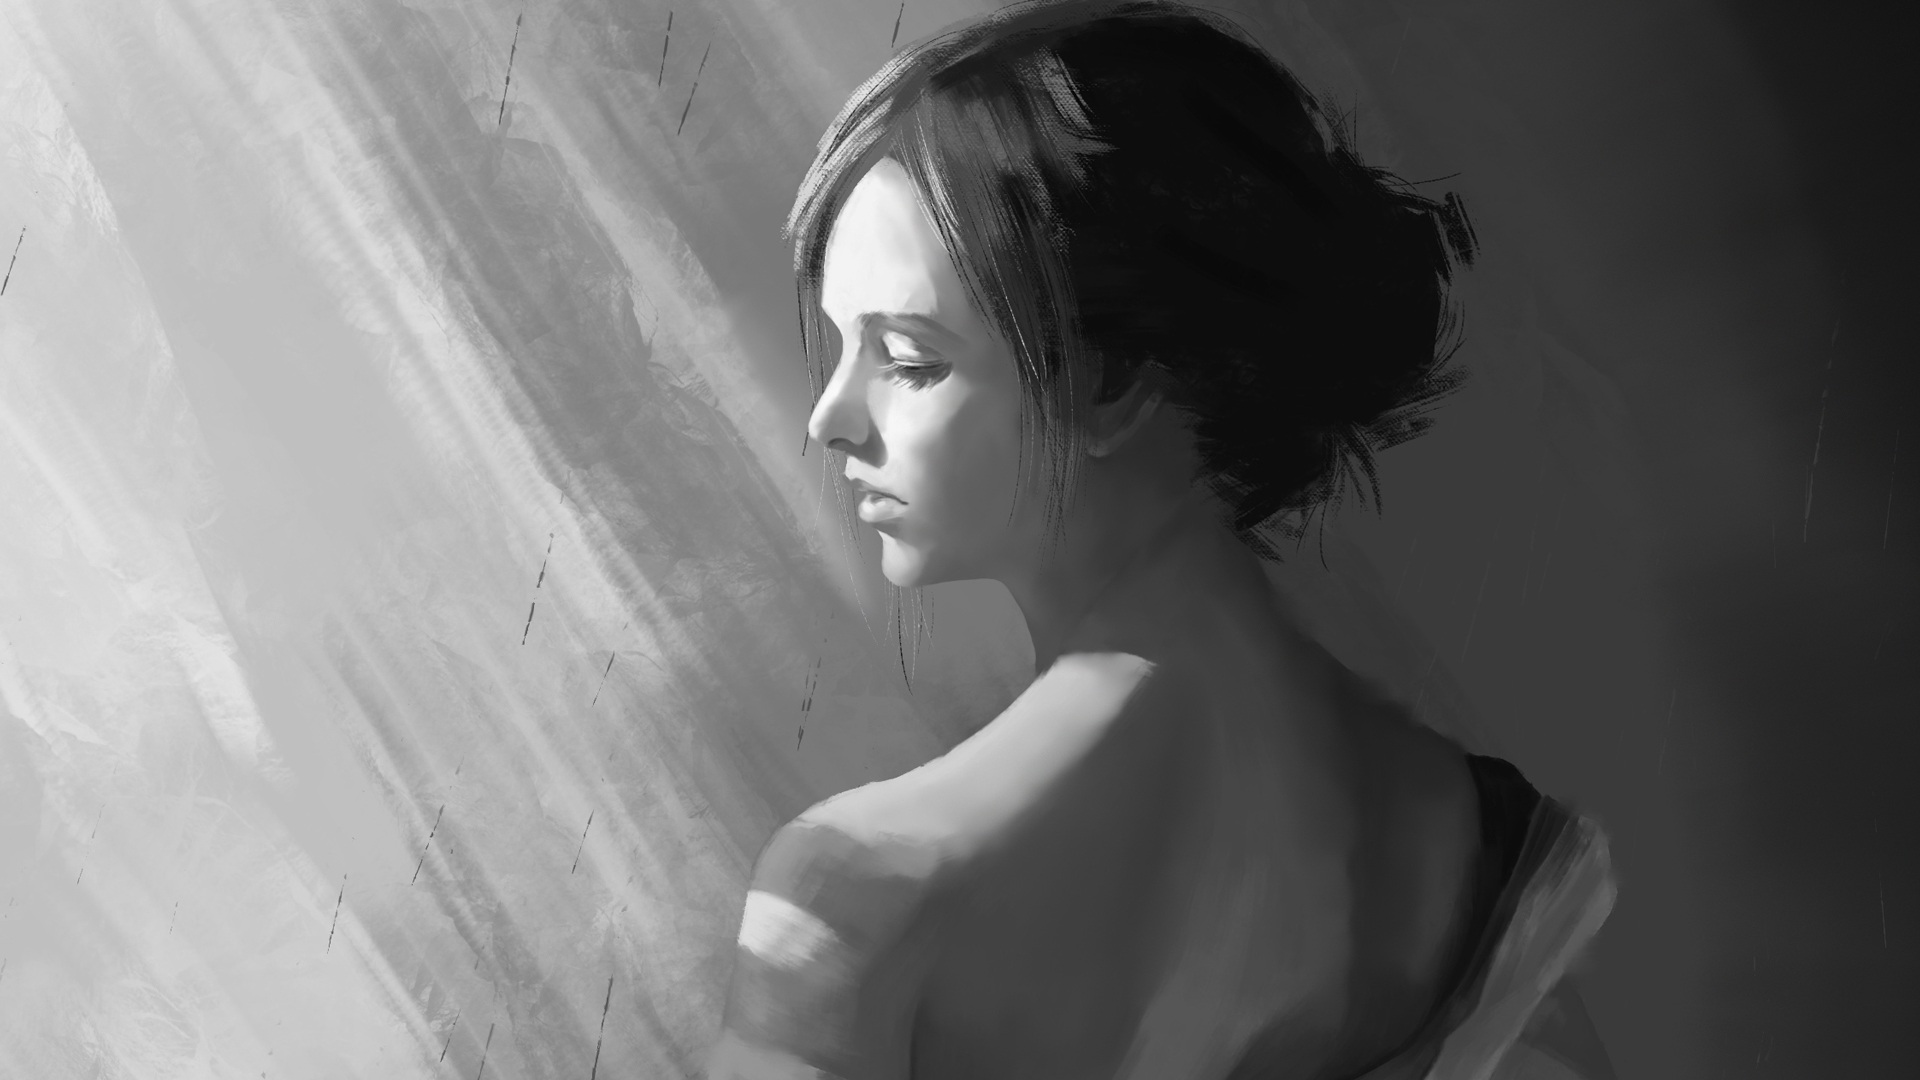
black and white, woman, white, photography, portrait, model, black, monochrome, bride, girls, dress, photograph, beauty, veil, photo shoot, hand painted, monochrome photography